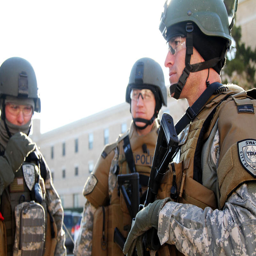
members prepare for a drill on the campus .